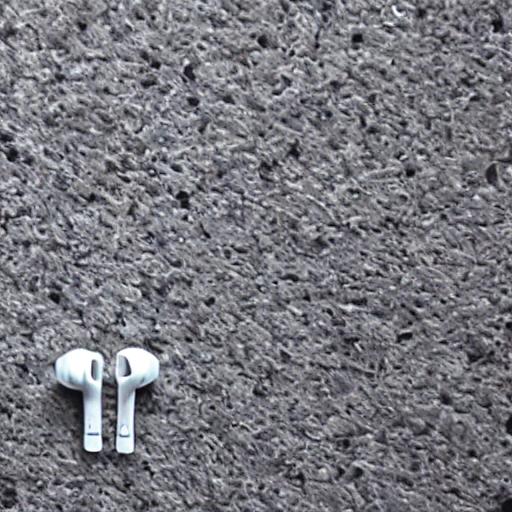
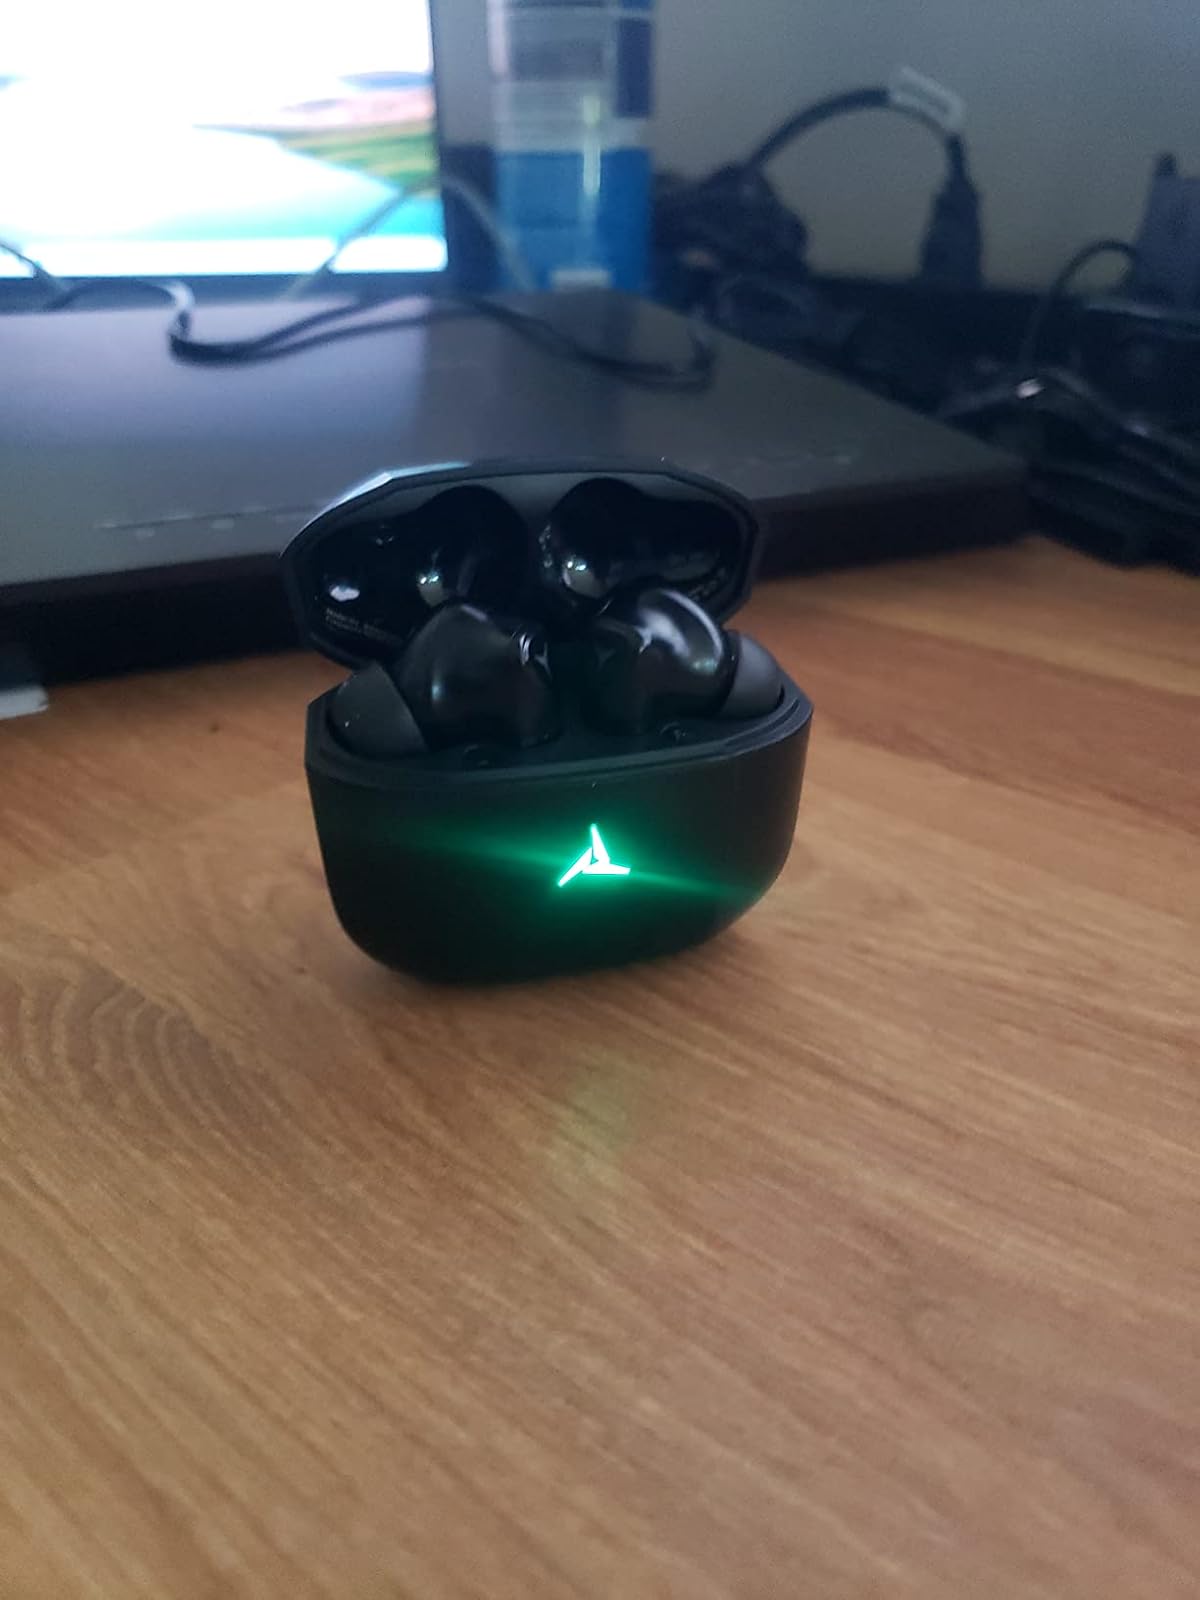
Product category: earbuds
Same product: no